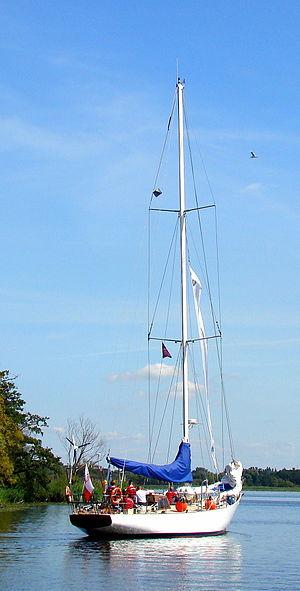
Le Dar Szczecina est un sloop polonais, à coque bois, construit en 1969 sur un chantier naval de Szczecin en Pologne.